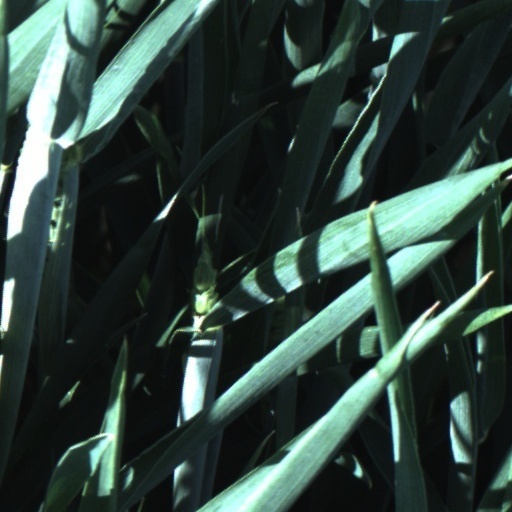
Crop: wheat